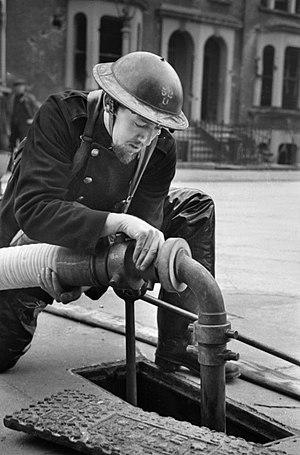
Un poteau d'incendie ou bouche d’incendie en France, borne hydrante ou poteau d’incendie en Suisse, ou une borne-fontaine au Québec est un dispositif de lutte contre l'incendie mis en place par les communes, et par des sociétés privées dans leurs enceintes.